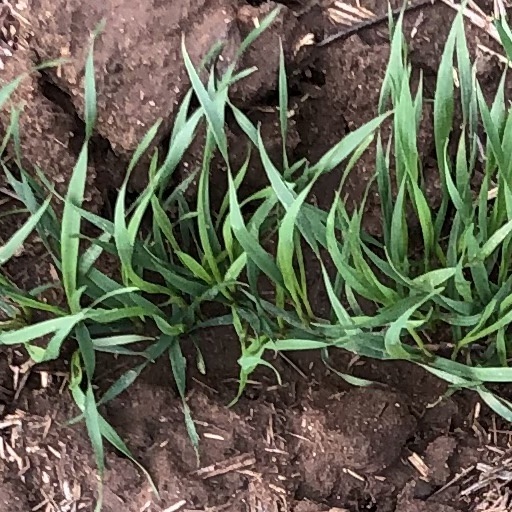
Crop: wheat